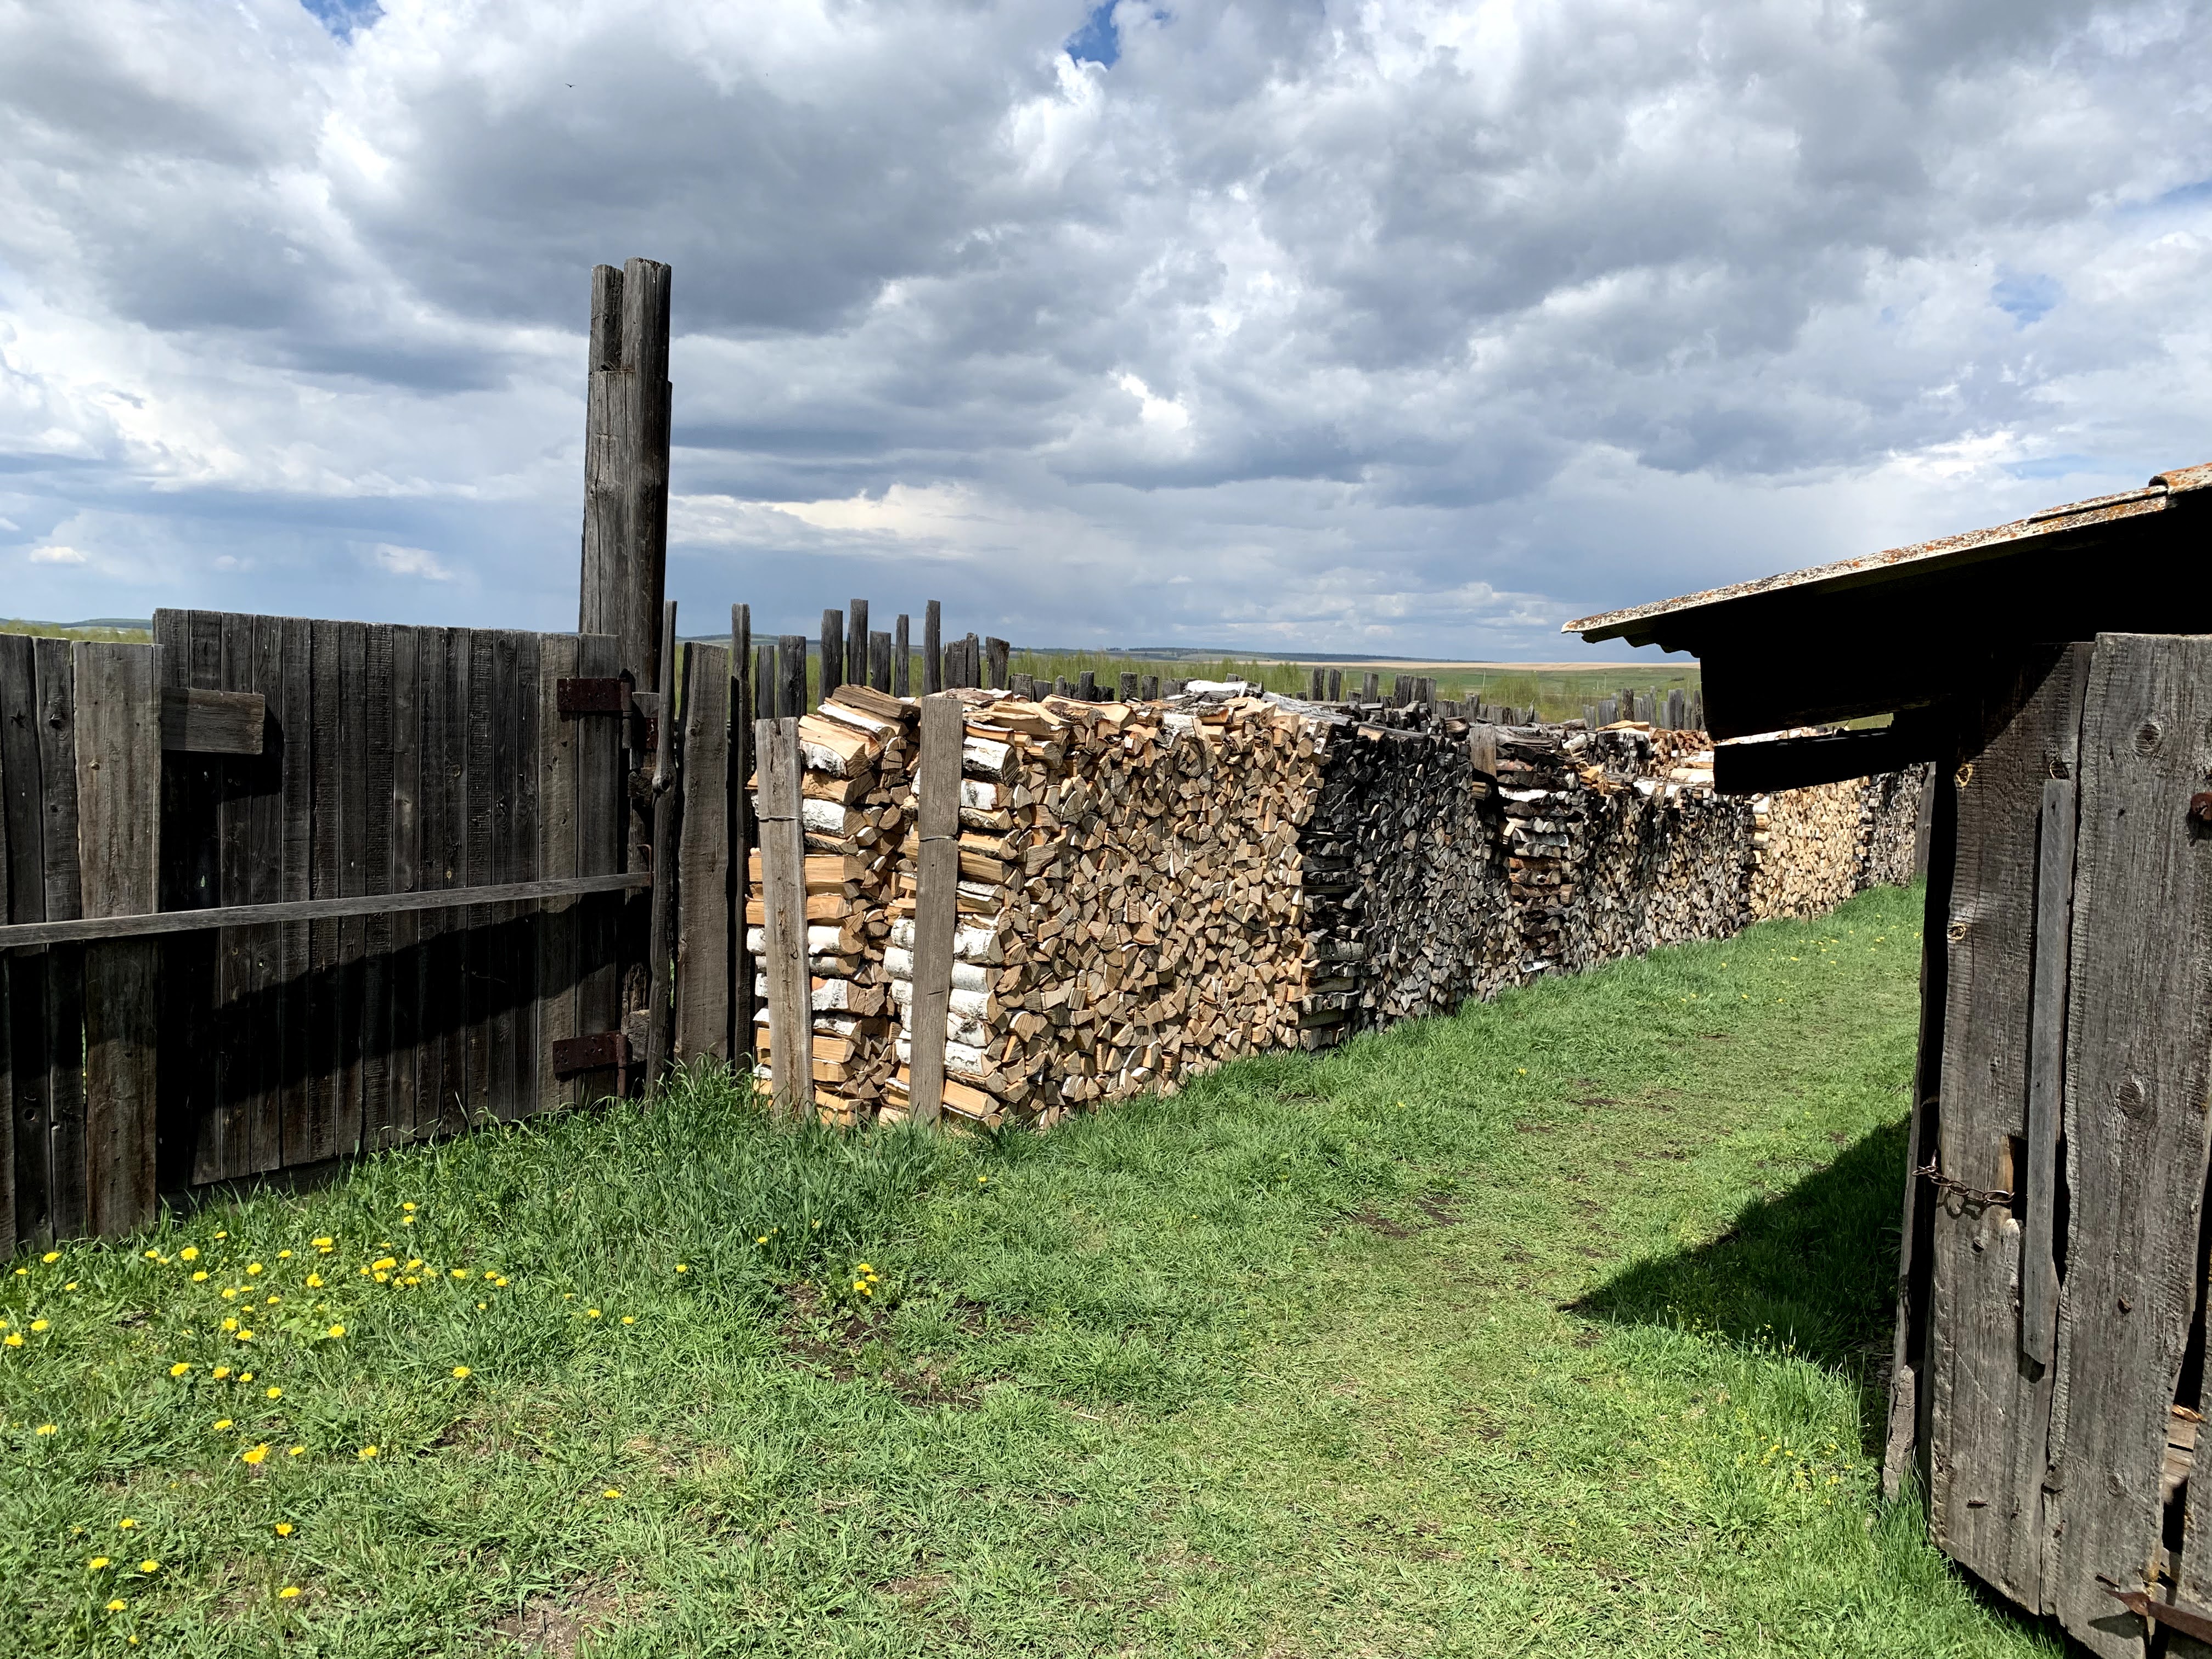
village, cloud, sky, wood, natural landscape, land lot, brick, grass, building, landscape, grassland, rural area, stone wall, meadow, grass family, brickwork, prairie, pasture, croft, field, plant, rock, horizon, hill, ruins, cumulus, cottage, steppe, house, history, road, farm, ancient history, fence, slope, ranch, historic site, city